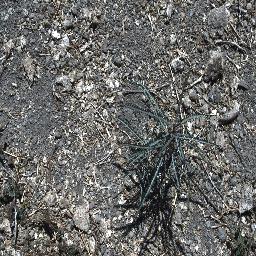
Label: parkinsonia